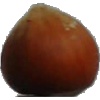
Label: Nut Forest 1